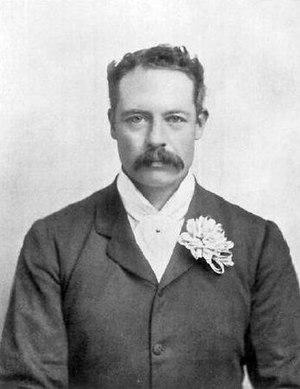
Lord Desborough of Taplow, premier secrétaire de la British Olympic Association (BOA) en 1908, pour les JO de Londres.
Les Jeux olympiques de 1908, Jeux de la 4ᵉ Olympiade de l'ère moderne, ont été célébrés à Londres, au Royaume-Uni du 27 avril au 31 octobre 1908. L’événement se déroule dans le cadre de l'exposition franco-britannique commémorant l'Entente cordiale où contrairement aux Jeux de 1900 et 1904, les épreuves sportives sont considérées par les organisateurs avec une plus grande attention. Les Jeux olympiques de Londres se déroulent en quatre phases. Tout d’abord, les « Jeux de printemps » se déroulent de la fin avril à la mi-juin, regroupant les sports de raquettes et le polo. Ensuite, les « Jeux d’été » se déroulent durant le mois de juillet et accueillent la majorité des sports olympiques au programme tels l’athlétisme, la natation ou la gymnastique. De la fin juillet à la fin août, des « Jeux nautiques » regroupant la voile et l’aviron sont organisés à l’extérieur de la ville. Enfin, les « Jeux d’hiver », quatrième phase du programme, permettent aux spectateurs de suivre les épreuves de patinage artistique, de boxe et de rugby pendant la deuxième quinzaine du mois d’octobre.